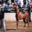
Label: horse